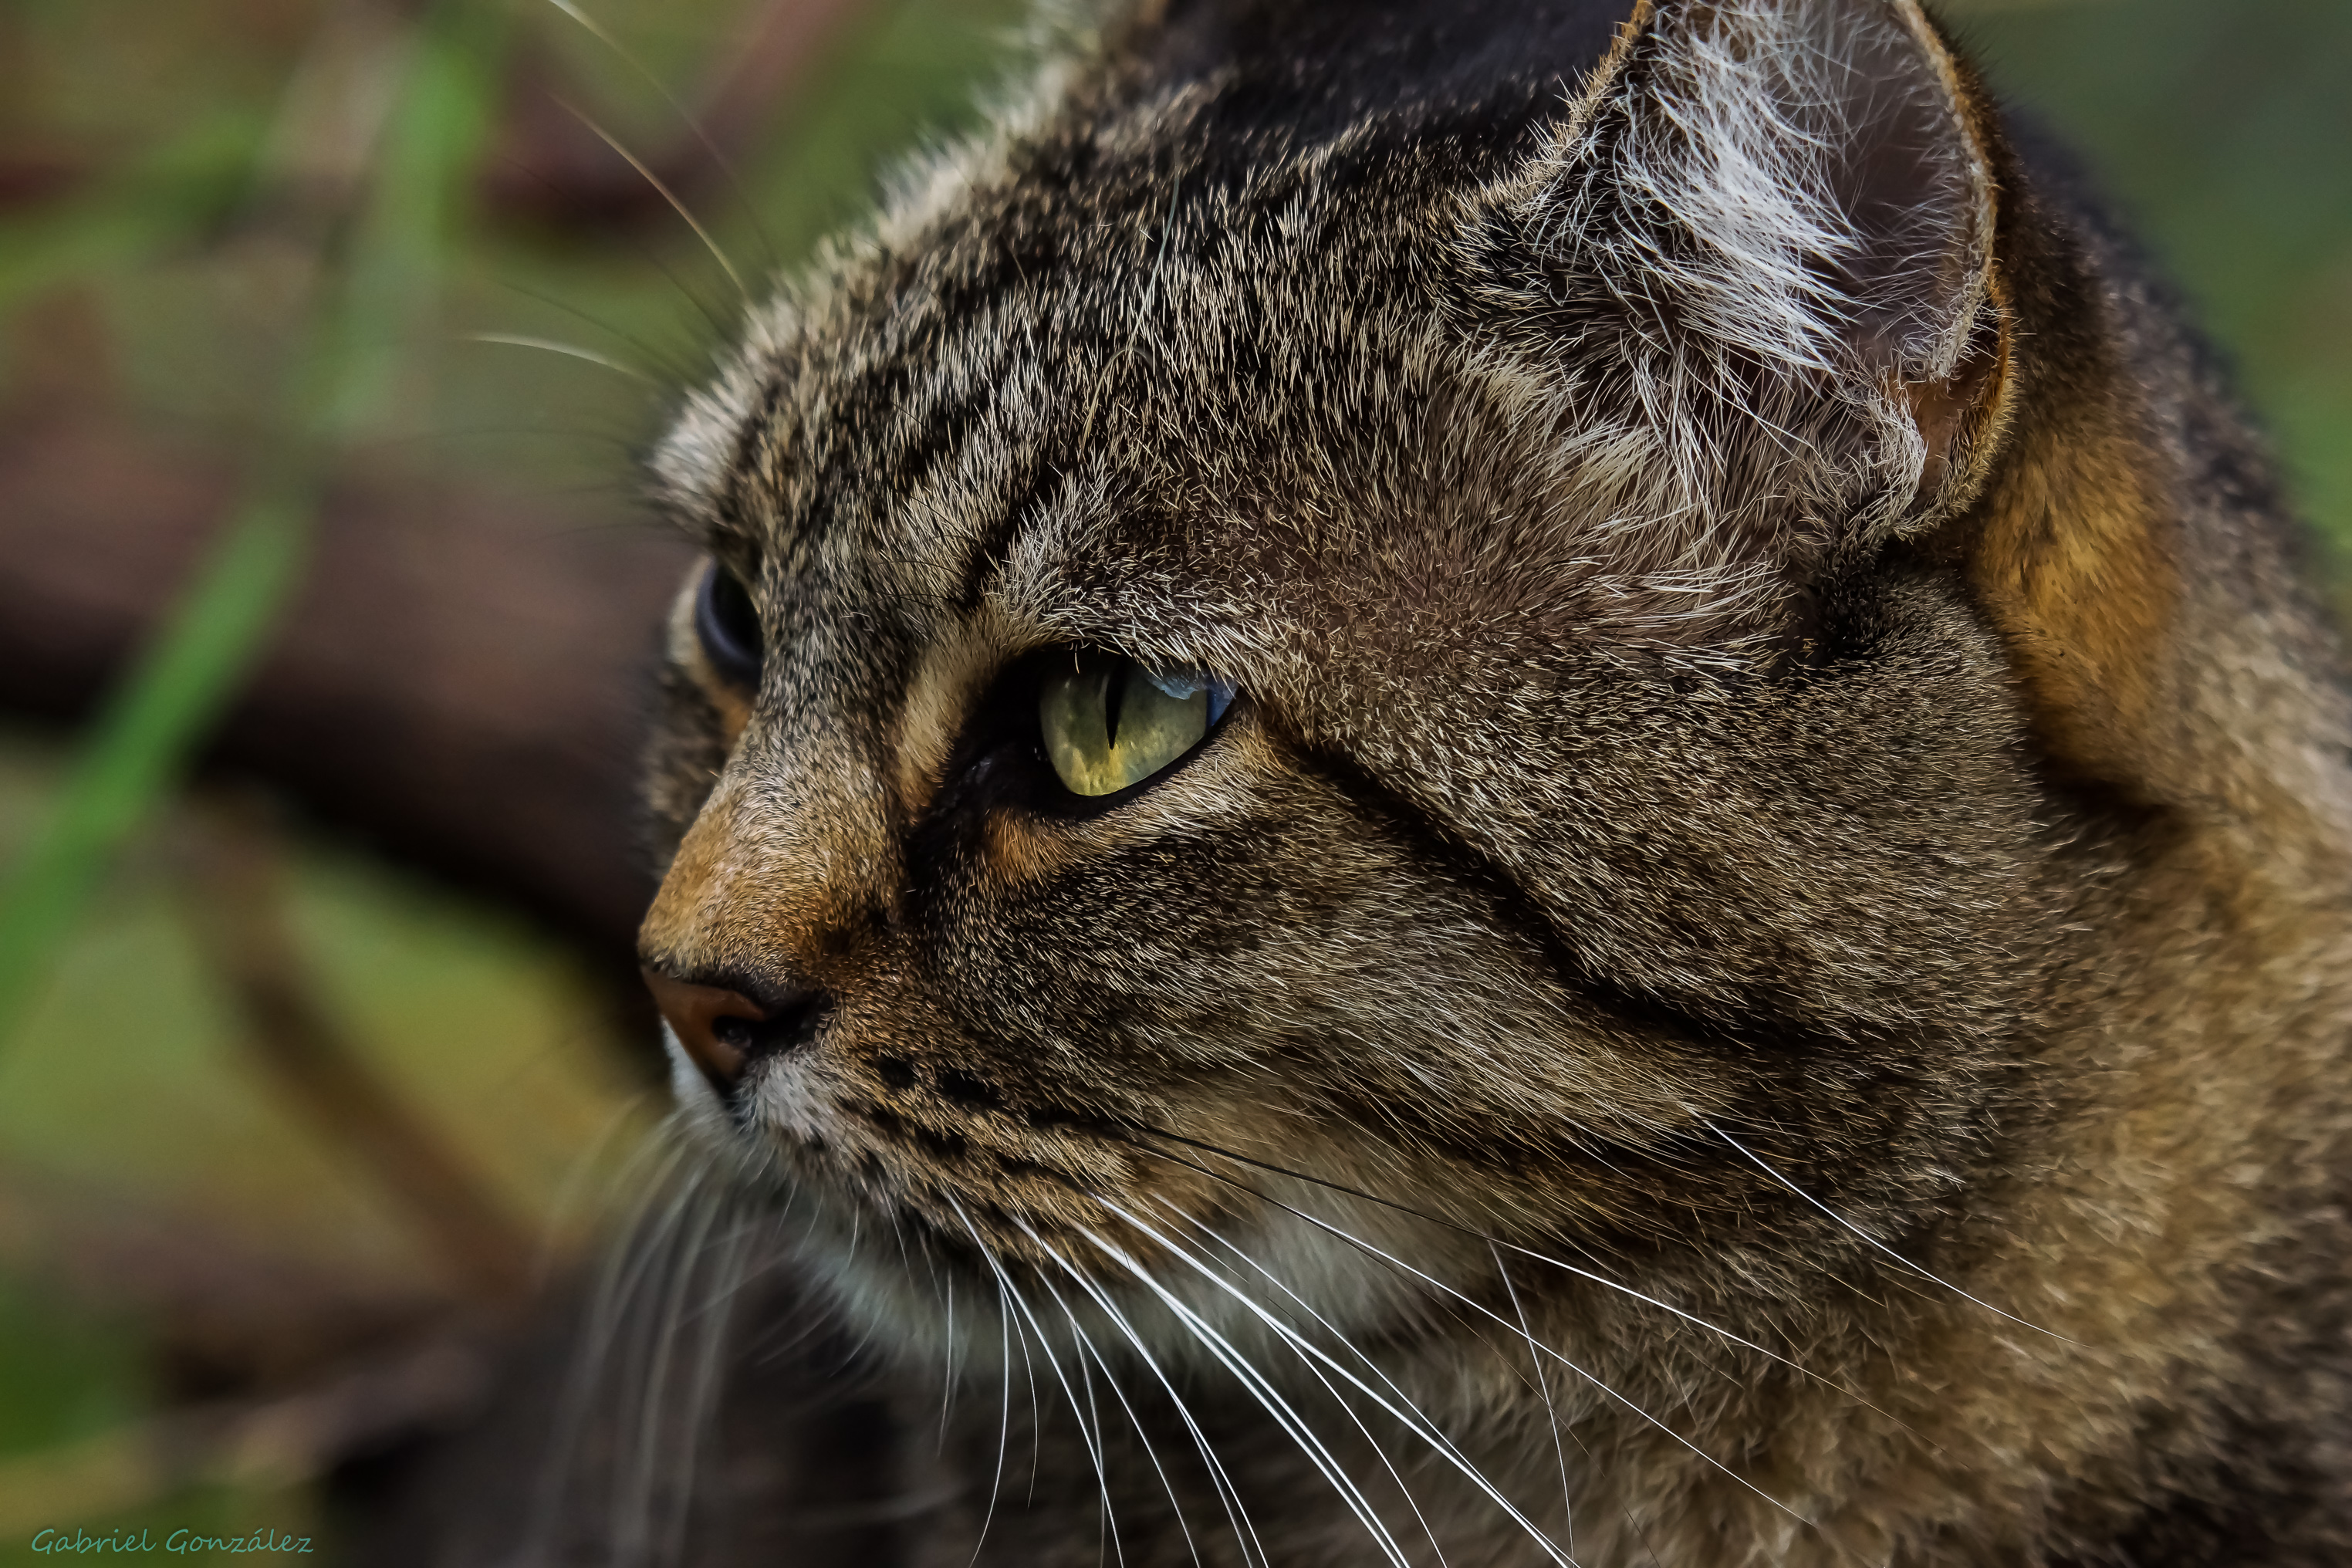
photo, wildlife, cat, mammal, fauna, close up, cats, nose, whiskers, snout, animals, vertebrate, gatos, a77, g, ggl1, gaby1, xovesphoto, animales, sonya77, sigma50500mm, 50500, gphoto, chunita, gabrielcorua, xelodegalicia, tabby cat, european shorthair, wild cat, small to medium sized cats, cat like mammal, carnivoran, domestic short haired cat, rusty spotted cat